Helen Trix

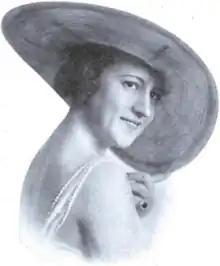
Helen Trix, from sheet music published in 1918

Helen Trix (1886 – November 19, 1951) was an American dancer, singer, and song composer. The August 1906 edition of "Edison Phonograph Monthly" describes her as having a "clear, well modulated contralto voice".